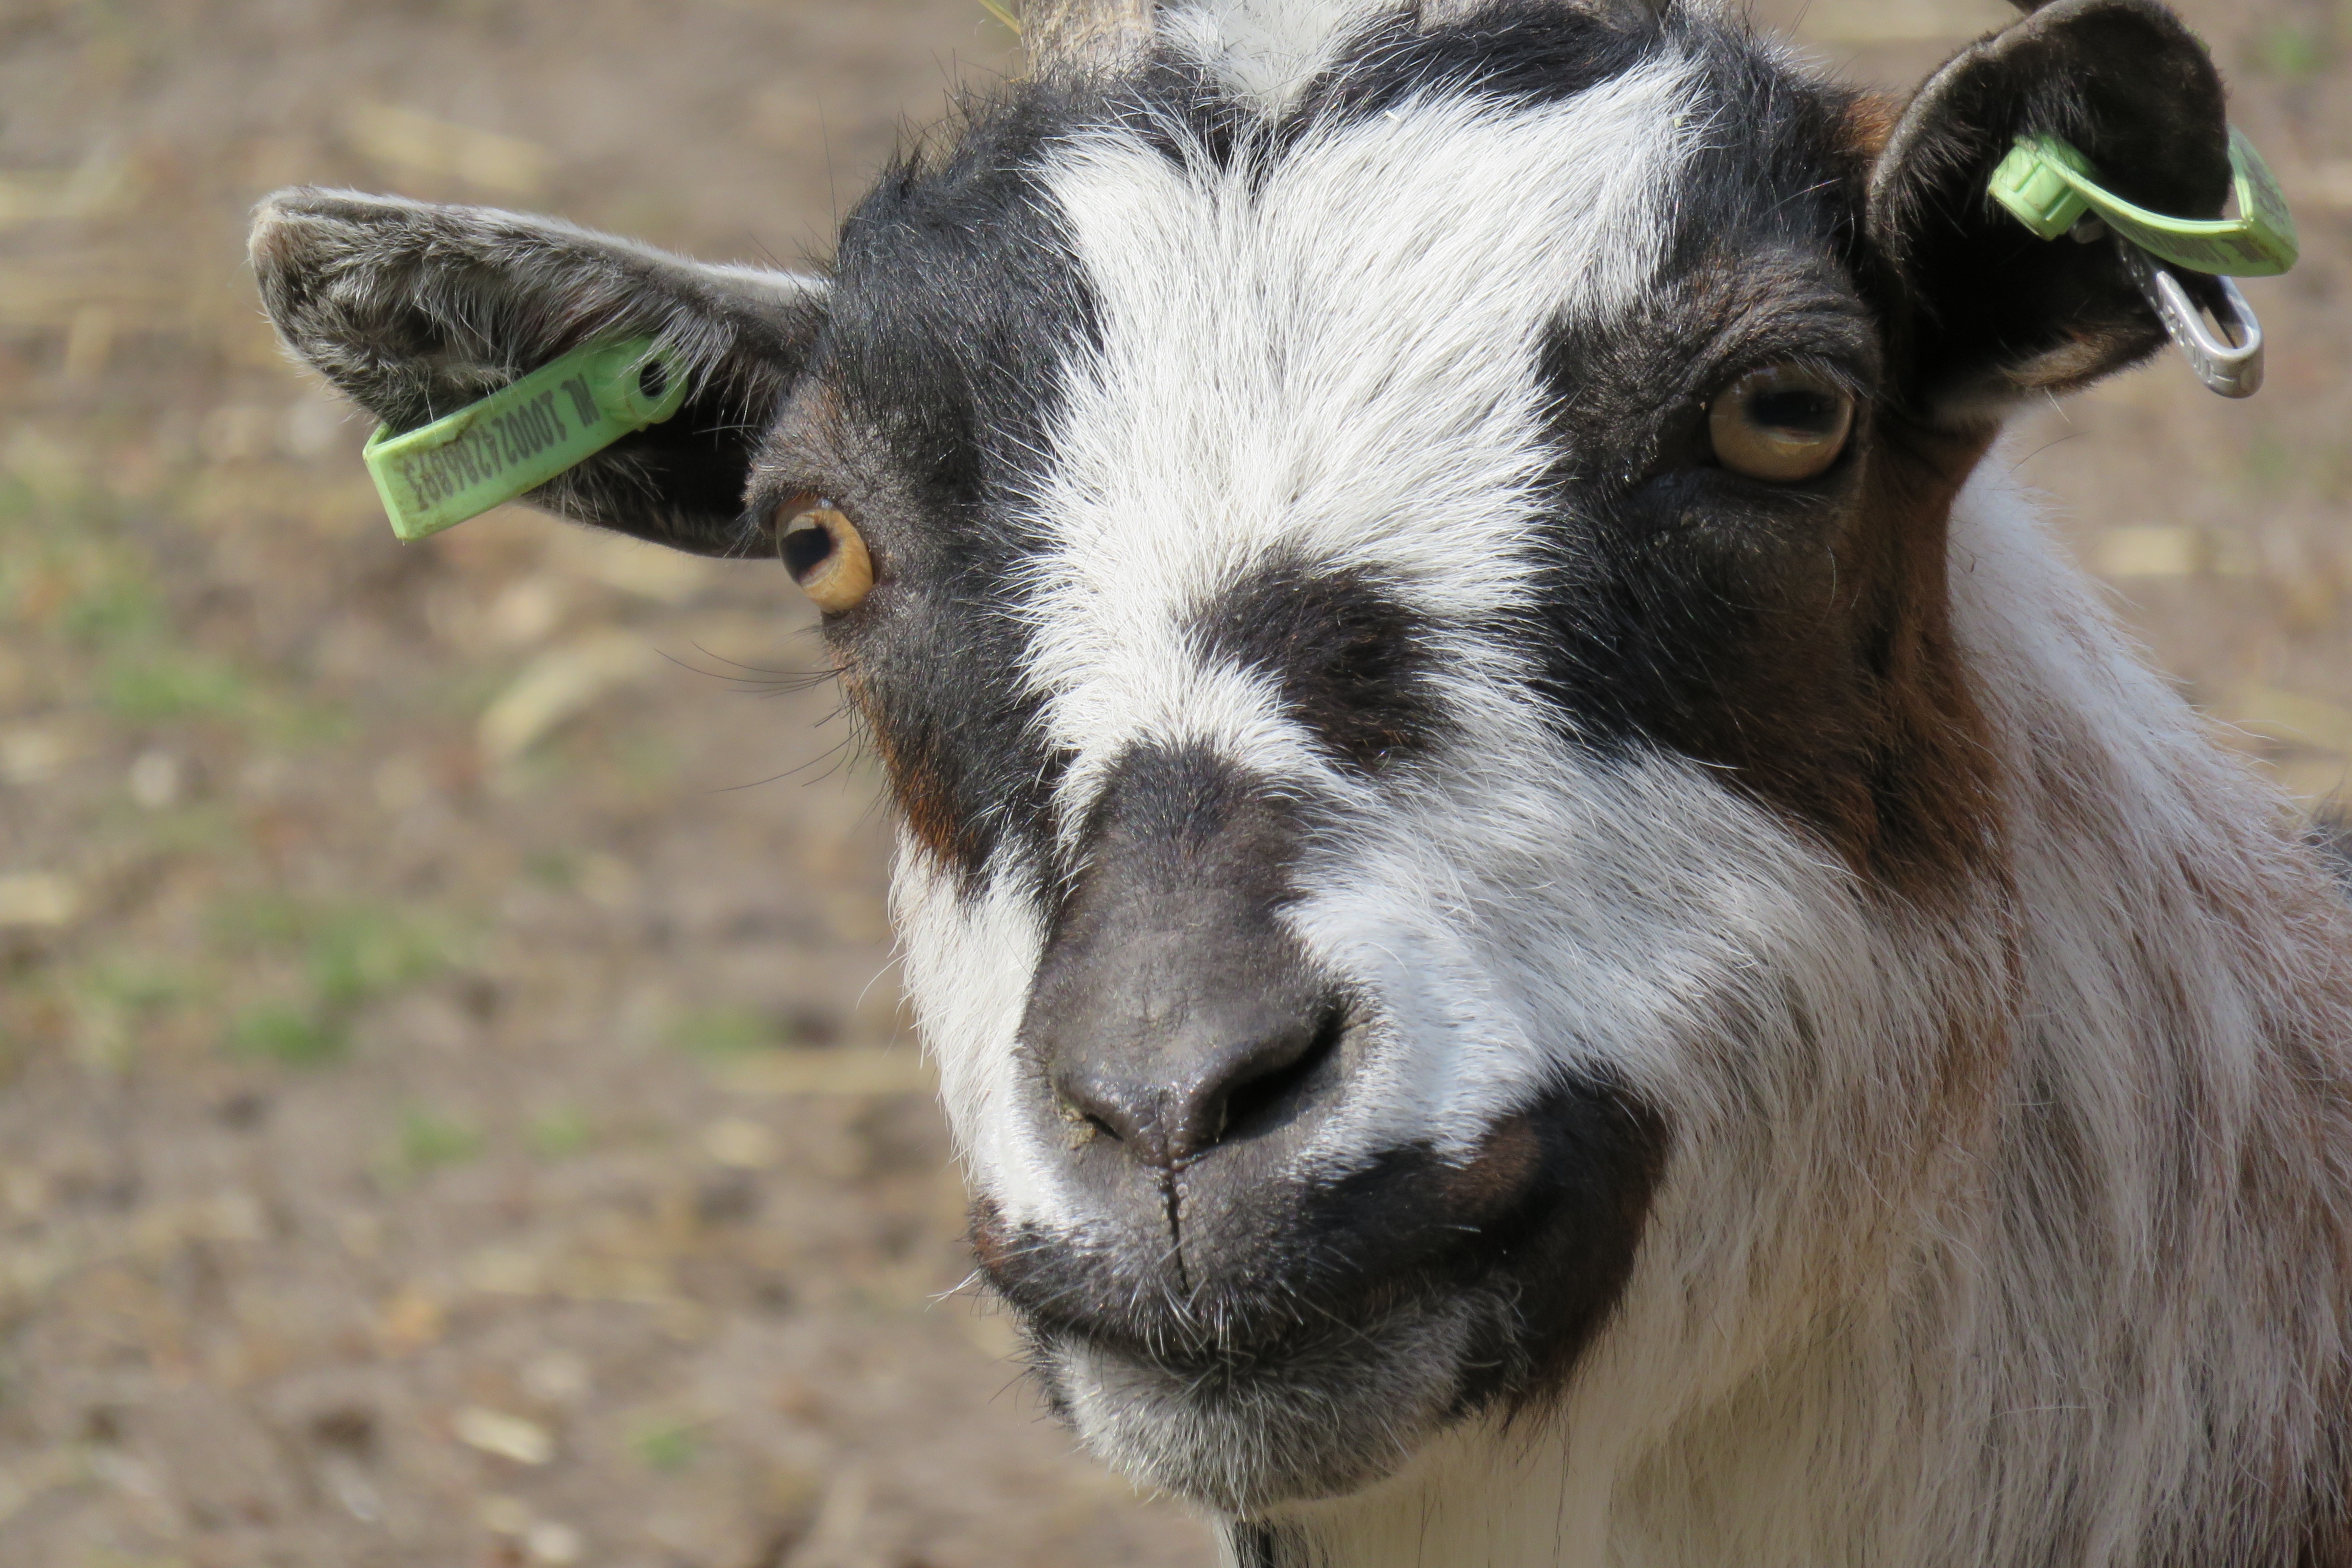
goat, horn, pasture, sheep, mammal, fauna, goats, vertebrate, sheeps, cow goat family